Sinohelicoprion

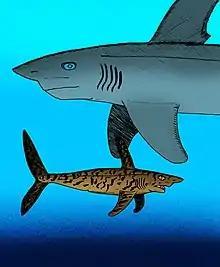
Comparison of "S. changhsingensis" and "Helicoprion sp."

Sinohelicoprion (meaning "Chinese spiral saw" or "Chinese "Helicoprion"") is an extinct genus of helicoprinid eugeneodontid fish that lived during the late Permian and possibly the Early Triassic, from 254 to 251 million years ago.